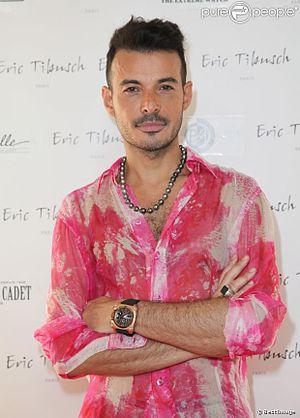
Éric Tibusch est un styliste né le 6 janvier 1972 à Lyon,